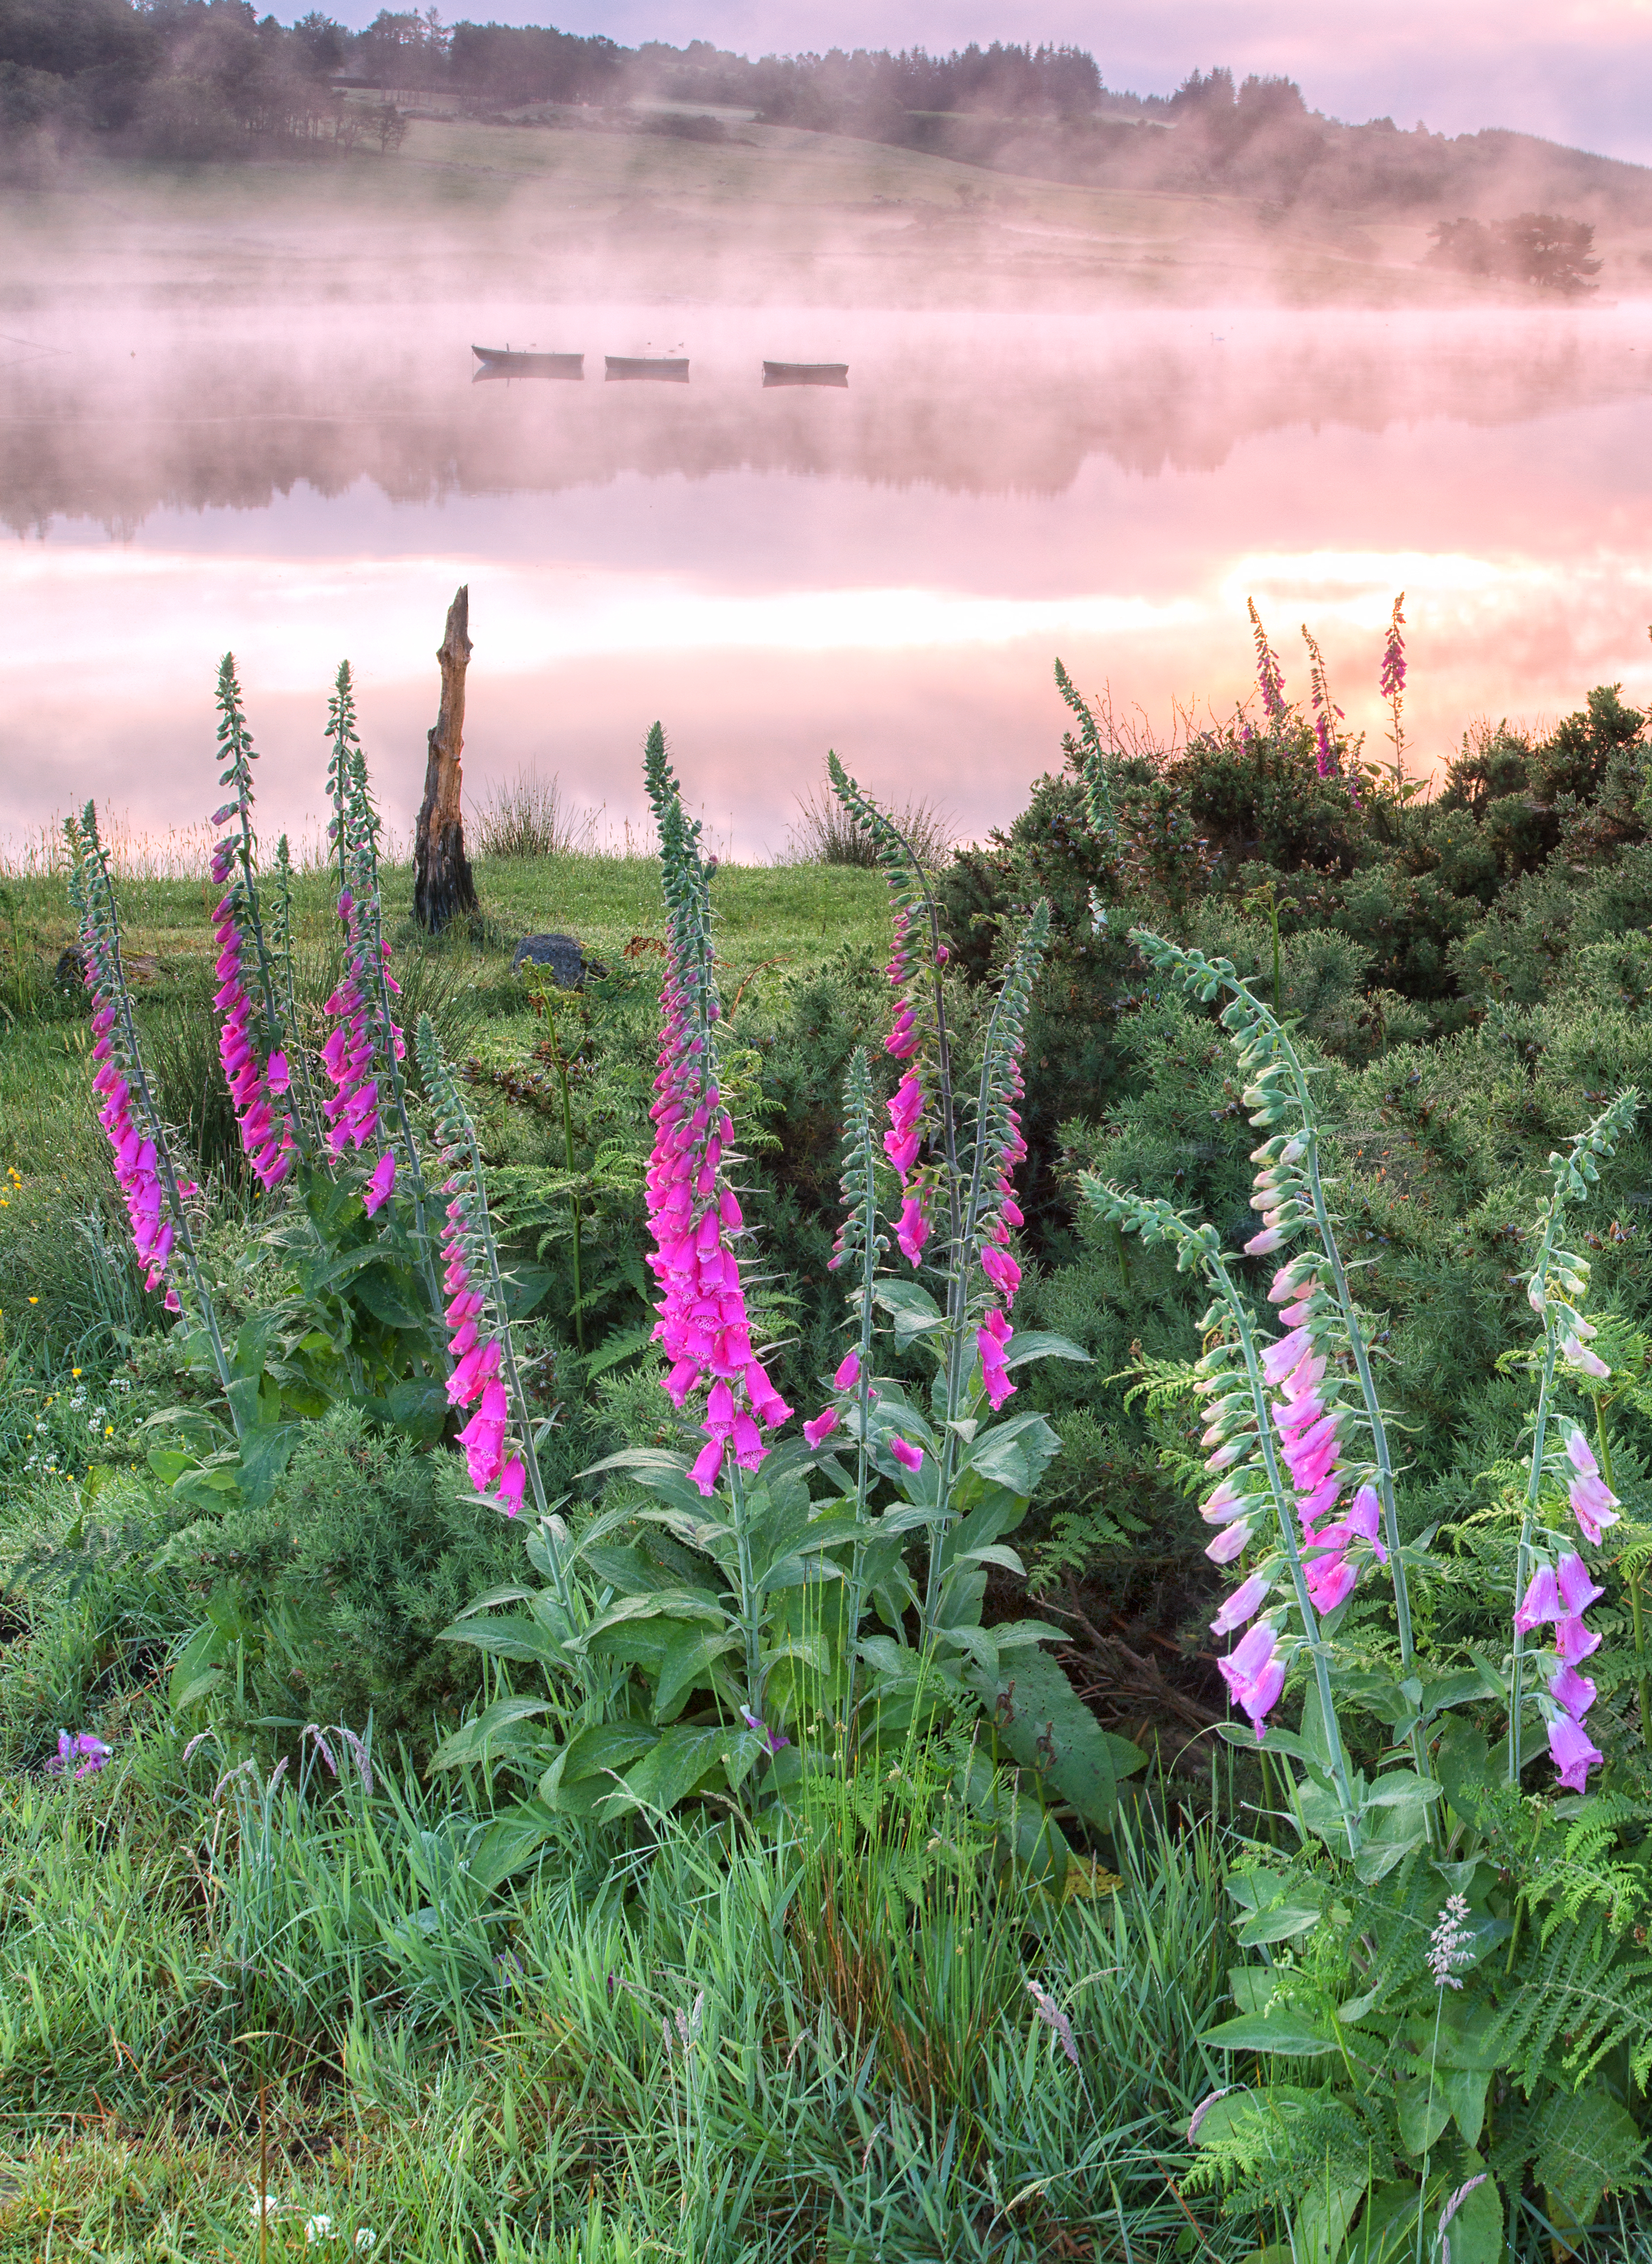
grass, plant, field, meadow, prairie, flower, botany, flora, wildflower, scotland, lupins, morningmist, knappsloch, kilmacolm, lupin, flowering plant, grass family, land plant